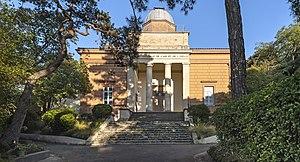
L'observatoire de Toulouse est un observatoire astronomique français, fondé en 1733 dans la ville de Toulouse par l'Académie des sciences, inscriptions et belles-lettres de Toulouse. Il fut déplacé en 1841 à Jolimont, dans le jardin de l'Observatoire puis encore en 1981 au campus scientifique de Toulouse-Rangueil. Il a depuis rejoint l'observatoire du Pic du Midi, pour devenir l'observatoire Midi-Pyrénées. Le bâtiment principal, créé par l’architecte Toulousain Urbain Vitry, et les trois bâtiments à coupole sont inscrits au titre des monuments historiques.
Jolimont est un quartier situé au nord-est de Toulouse, dans le prolongement de l'axe Jean-Jaurès/Marengo. Il se situe sur les hauteurs de la ville, c'est un secteur résidentiel comprenant de nombreux grands ensembles qui s'est dépeuplé de ses boutiques lors de la construction du métro de Toulouse dont la station toute proche de Marengo-SNCF ou encore celle de Jolimont permettent désormais de se rendre rapidement ailleurs.
Cet article recense les monuments historiques de Toulouse.